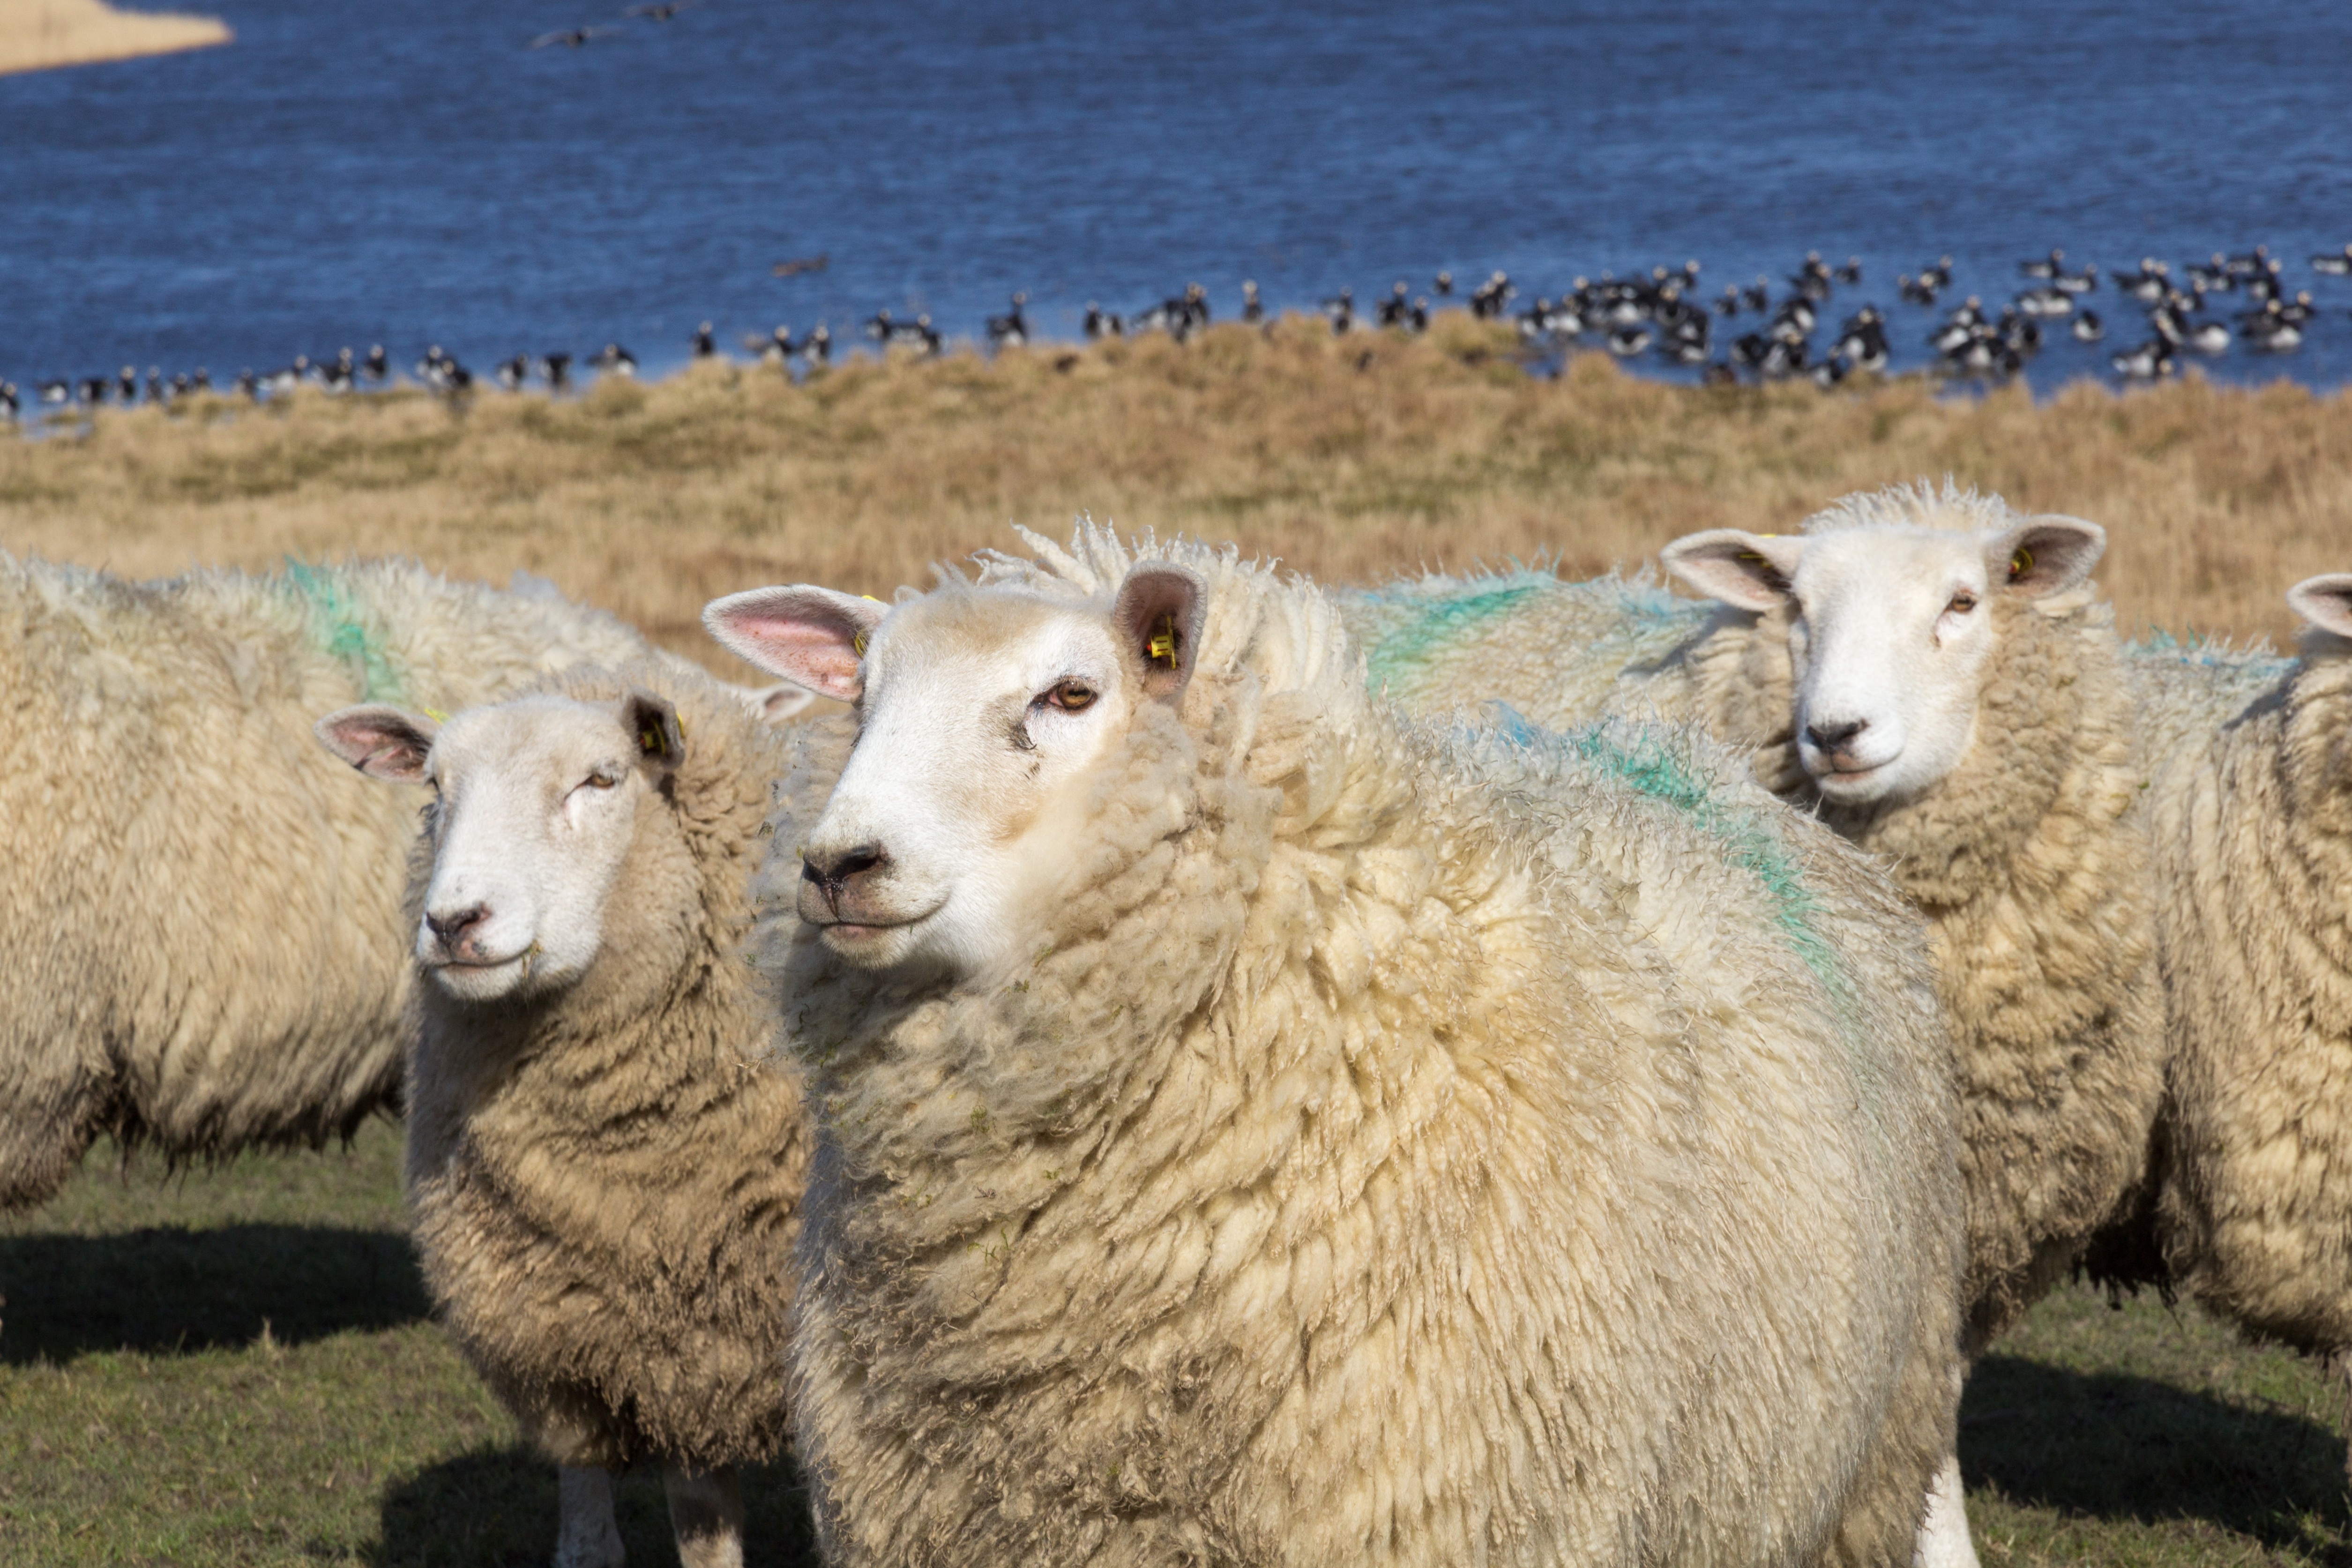
landscape, sea, coast, water, nature, grass, meadow, animal, flock, portrait, spring, green, herd, pasture, sheep, mammal, blue, close, wool, fauna, graze, face, stand, vertebrate, sheeps, waters, north sea, northern germany, dike, north sea coast, cow goat family